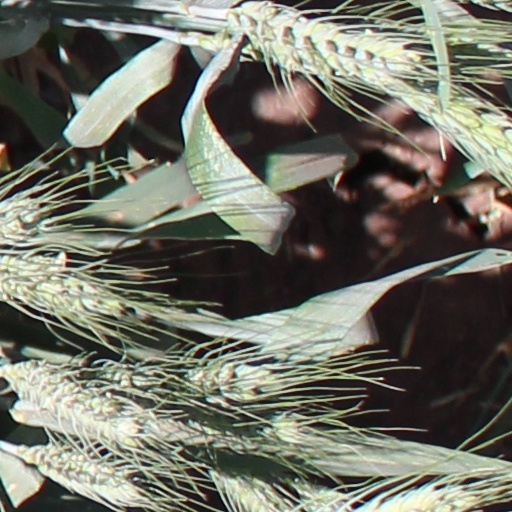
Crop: wheat